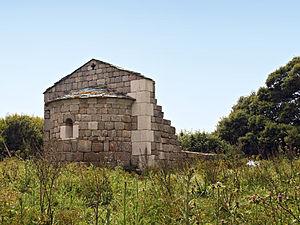
Cargèse, Ouest Corse (Corse) - L'ancienne église Saint-Élie ruinée, située au lieu-dit Campomoro à Paomia
Cargèse est une commune française située dans la circonscription départementale de la Corse-du-Sud et le territoire de la collectivité de Corse. Elle appartient à l'ancienne piève de Sevinfuori, dans les Deux-Sevi.
En 1676, une colonie grecque en provenance du sud du Péloponnèse s'est installée sur le littoral occidental de Corse, d'abord à Paomia, puis à Cargèse, au nord d'Ajaccio.
Sevinfuori est une ancienne piève de Corse. Située dans l'ouest de l'île, elle relevait de la province de Vico sur le plan civil et du diocèse de Sagone sur le plan religieux.